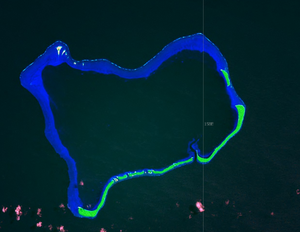
L'atoll d'And ou Anhd, populairement orthographiée à tort Ant, est un petit atoll situé au large de la côte ouest de l'île de Pohnpei dans les États fédérés de Micronésie. Il forme avec l'atoll de Pakin et l'île de Pohnpei le groupe des îles Seniavine.